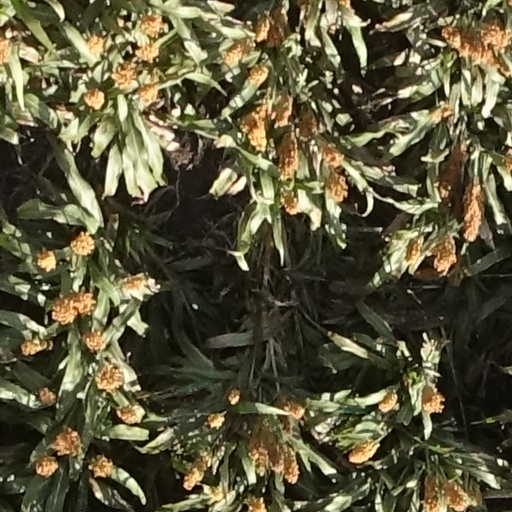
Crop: sorghum